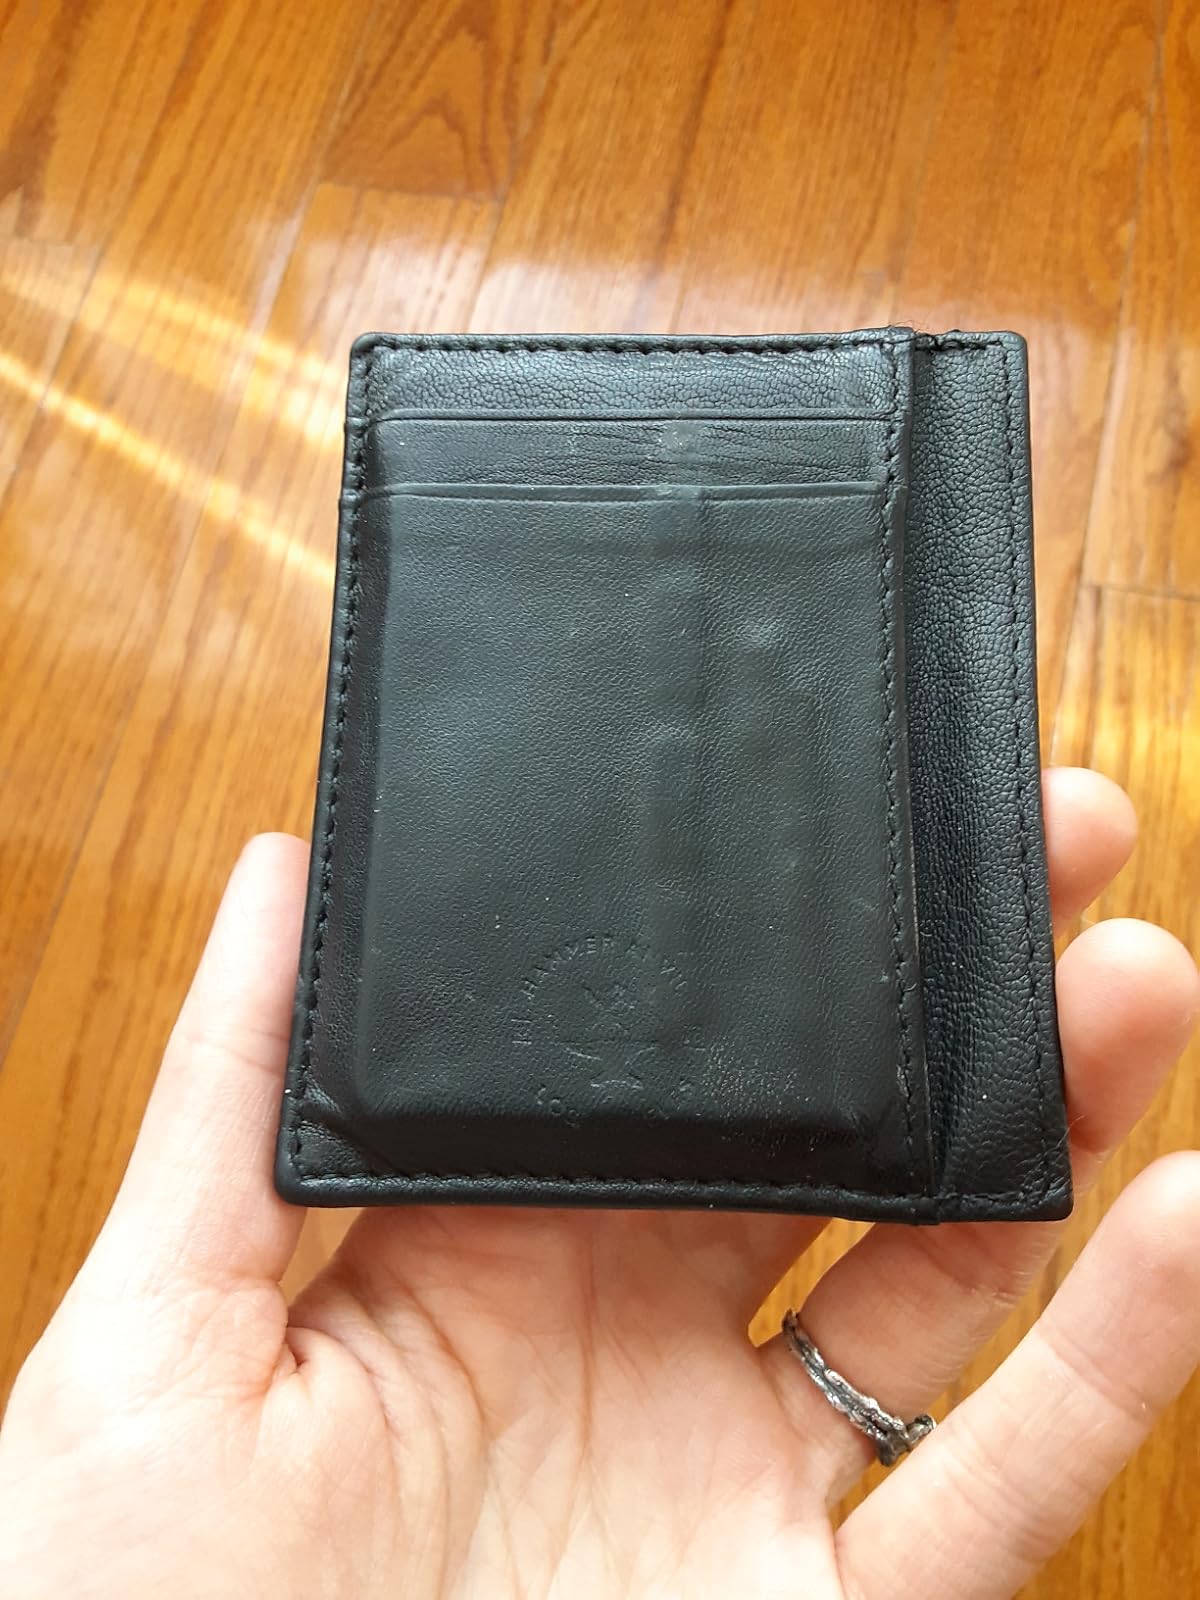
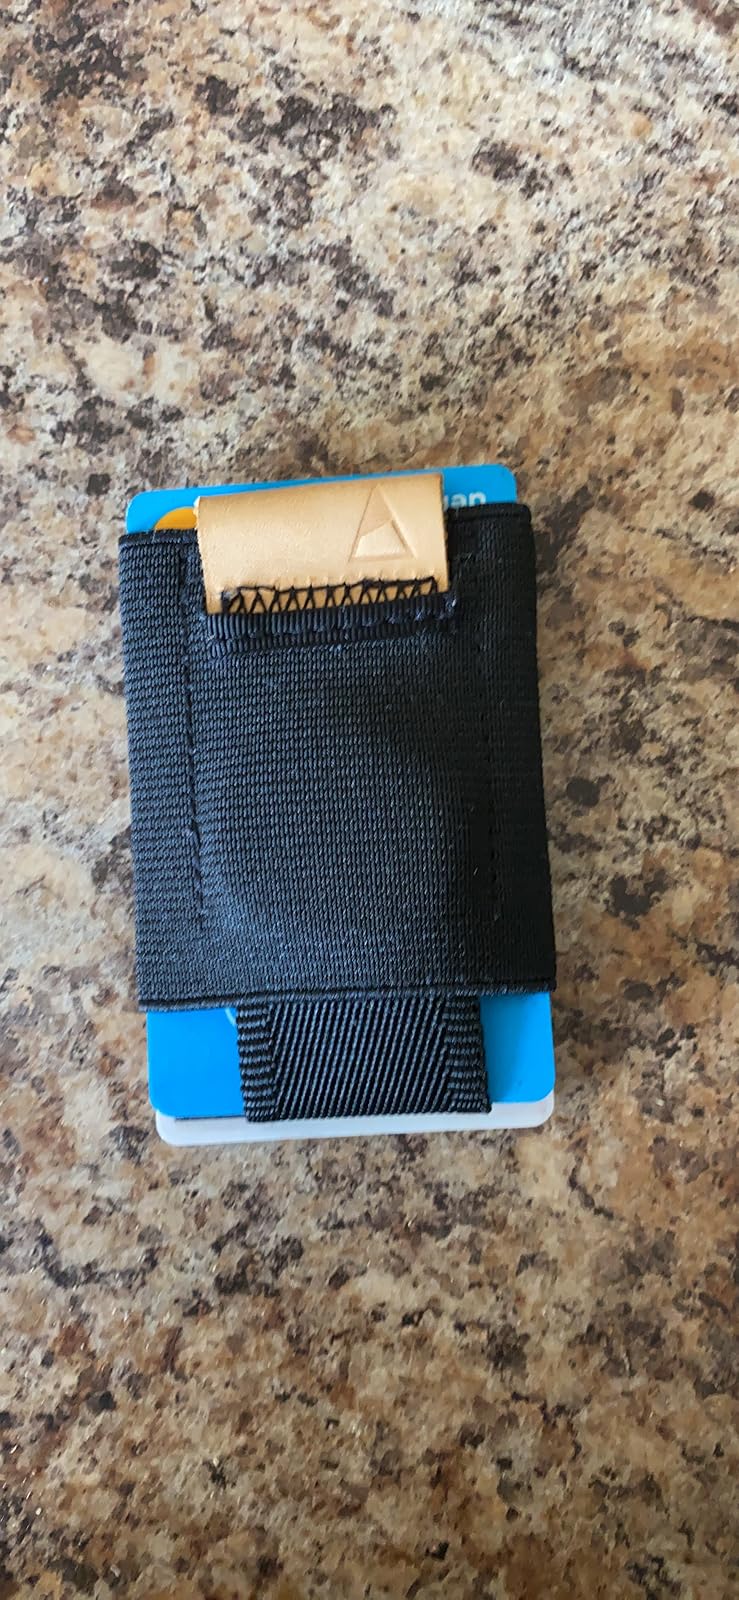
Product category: accessories_wallet
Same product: no